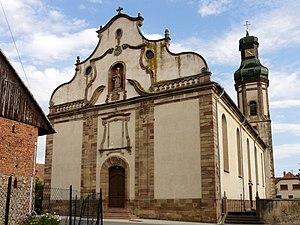
Alsace, Bas-Rhin, Église Saint-Martin d'Ebersheim (PA00084700, IA00124467).
Cet article recense une partie des monuments historiques du Bas-Rhin, en France.
Saint-Martin est le nom de nombreuses églises, en Europe et en Amérique latine. Cet article en recense un certain nombre.
L'église Saint-Martin est un monument historique situé à Ebersheim, dans le département français du Bas-Rhin.